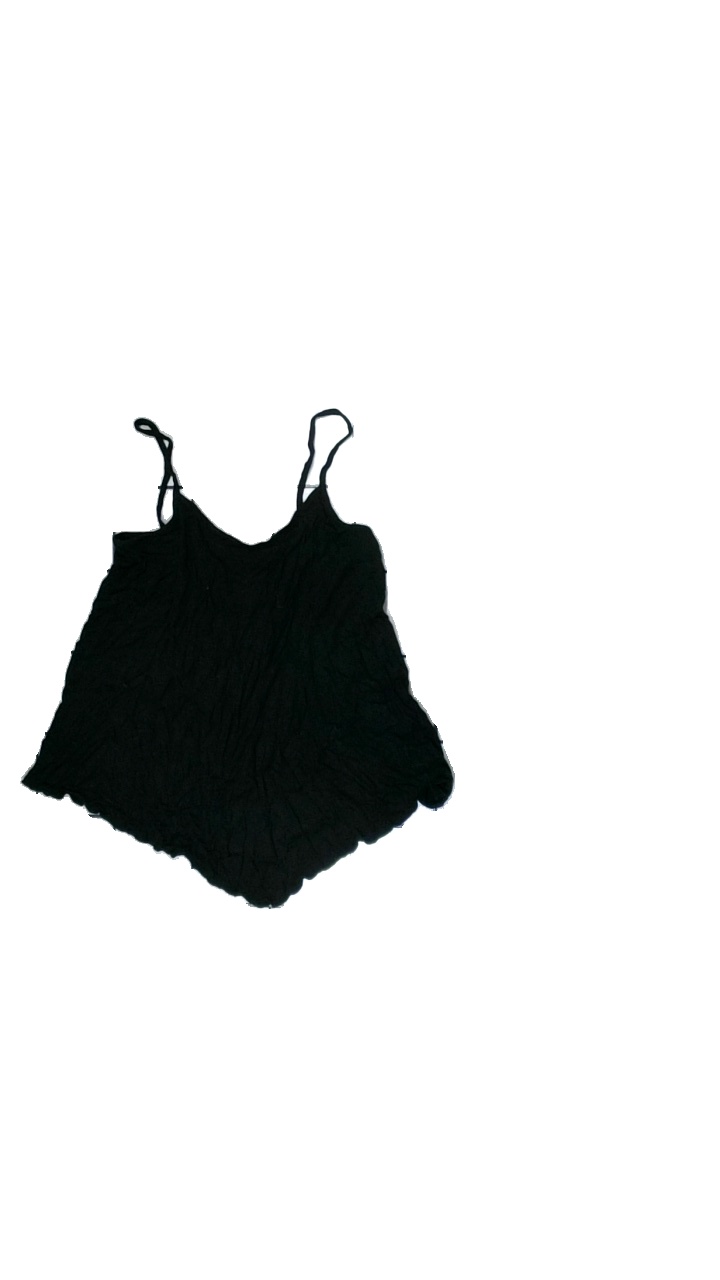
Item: Top (Ladies)
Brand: Gina Tricot
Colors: Black
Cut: Loose
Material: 100% Viscose
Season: All
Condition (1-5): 5
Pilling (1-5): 5
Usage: Reuse
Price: <50